Transilvania University of Brașov

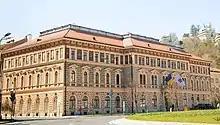
Administrative building

The foundations of higher education in Brașov were laid in 1948, when the Institute of Silviculture was founded. In 1949, the Institute of Mechanics was established, and in 1953, the Institute of Silviculture became the Forestry Institute. The two institutes fused into the Polytechnic Institute of Brașov. In 1959 the Department of Wood Industry and in 1964 the Manufacturing Technologies Department were founded within the Polytechnic Institute. In 1960, the Pedagogic Institute (Mathematics, Physics-Chemistry, Biology) came into being in Brașov, followed by the Department of Music in 1969. In 1964, the Department of Manufacturing Technologies was founded within the Polytechnic Institute. In 1971, the Polytechnic Institute and the Pedagogic Institute merged to create the University of Braşov. The University's structure as approved by a Council of Ministers Decision of October 15, 1971 comprised eight faculties: Faculty of Mechanical Engineering, Faculty of Manufacturing Engineering, Faculty of Forestry, Faculty of Wood Industry, Faculty of Mathematics and Computer Science, Faculty of Physics–Chemistry, Faculty of Natural and Agricultural Sciences, and the Faculty of Music. In 1991, the University was renamed as Transilvania University of Brașov, at the University Senate's request and according to the Government Decision of January 4, 1991 and the Order of the Ministry of Education and Science of March 22, 1991.